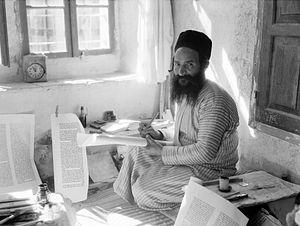
Le Sefer Torah, le livre le plus saint et révéré du judaïsme.